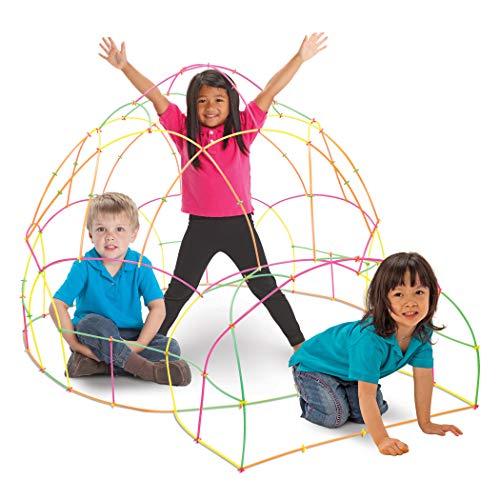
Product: Roylco Neon Straws & Connectors Set Building Kit
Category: Toys & Games | Building Toys | Building Sets
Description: Lets children design their own scientific R-60705 or structure.
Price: $29.99
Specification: ProductDimensions:14.5x10x2.4inches|ItemWeight:0.8ounces|ShippingWeight:2.2pounds(Viewshippingratesandpolicies)|DomesticShipping:ItemcanbeshippedwithinU.S.|InternationalShipping:ThisitemcanbeshippedtoselectcountriesoutsideoftheU.S.LearnMore|ASIN:B012Y6DP9K|Itemmodelnumber:R-60705|Manufacturerrecommendedage:4-10years